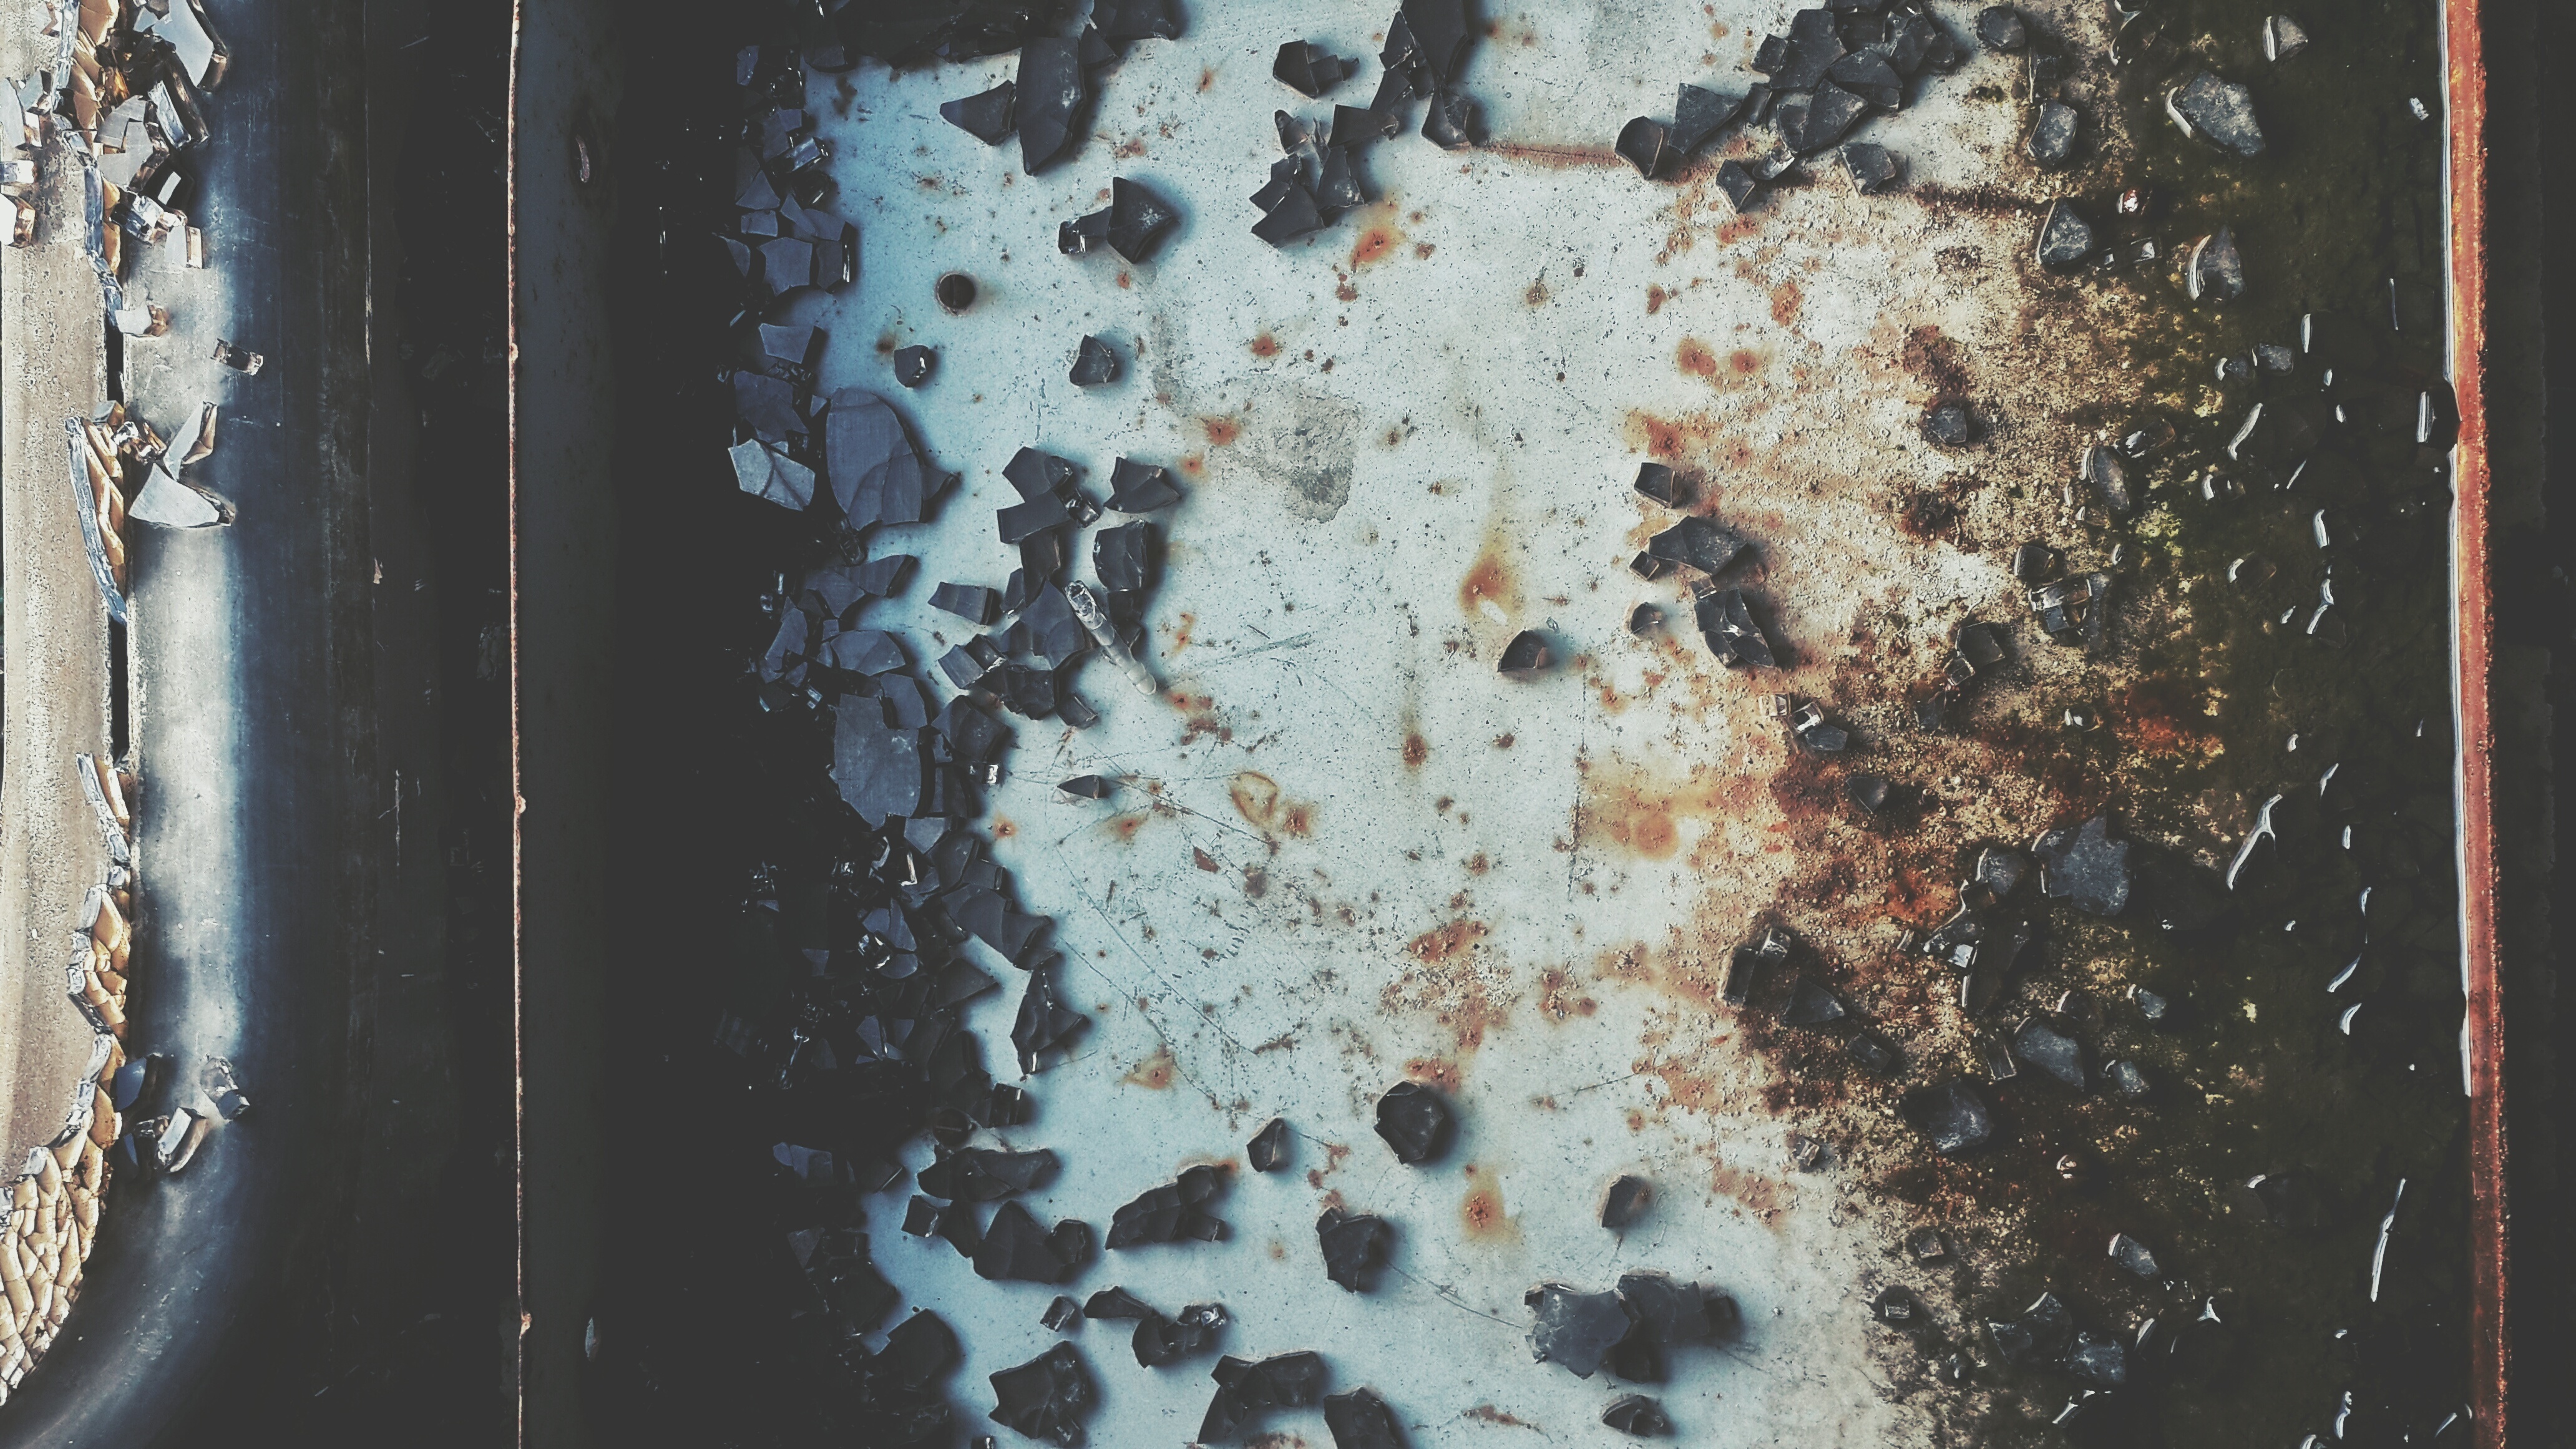
water, texture, soil, material, mold